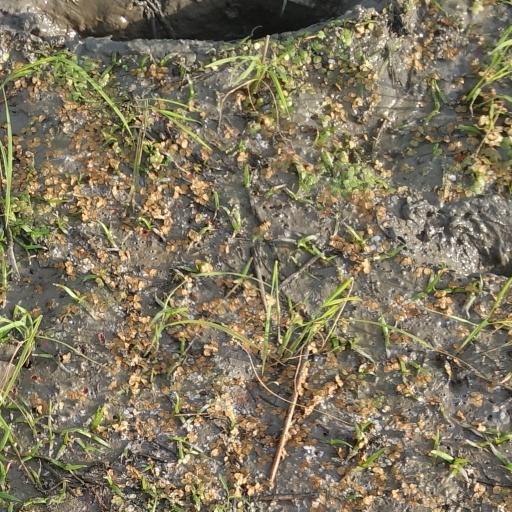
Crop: rice